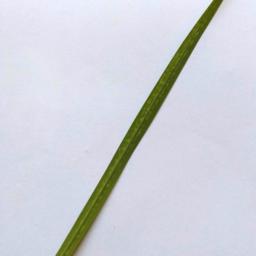
Label: Rice___Healthy